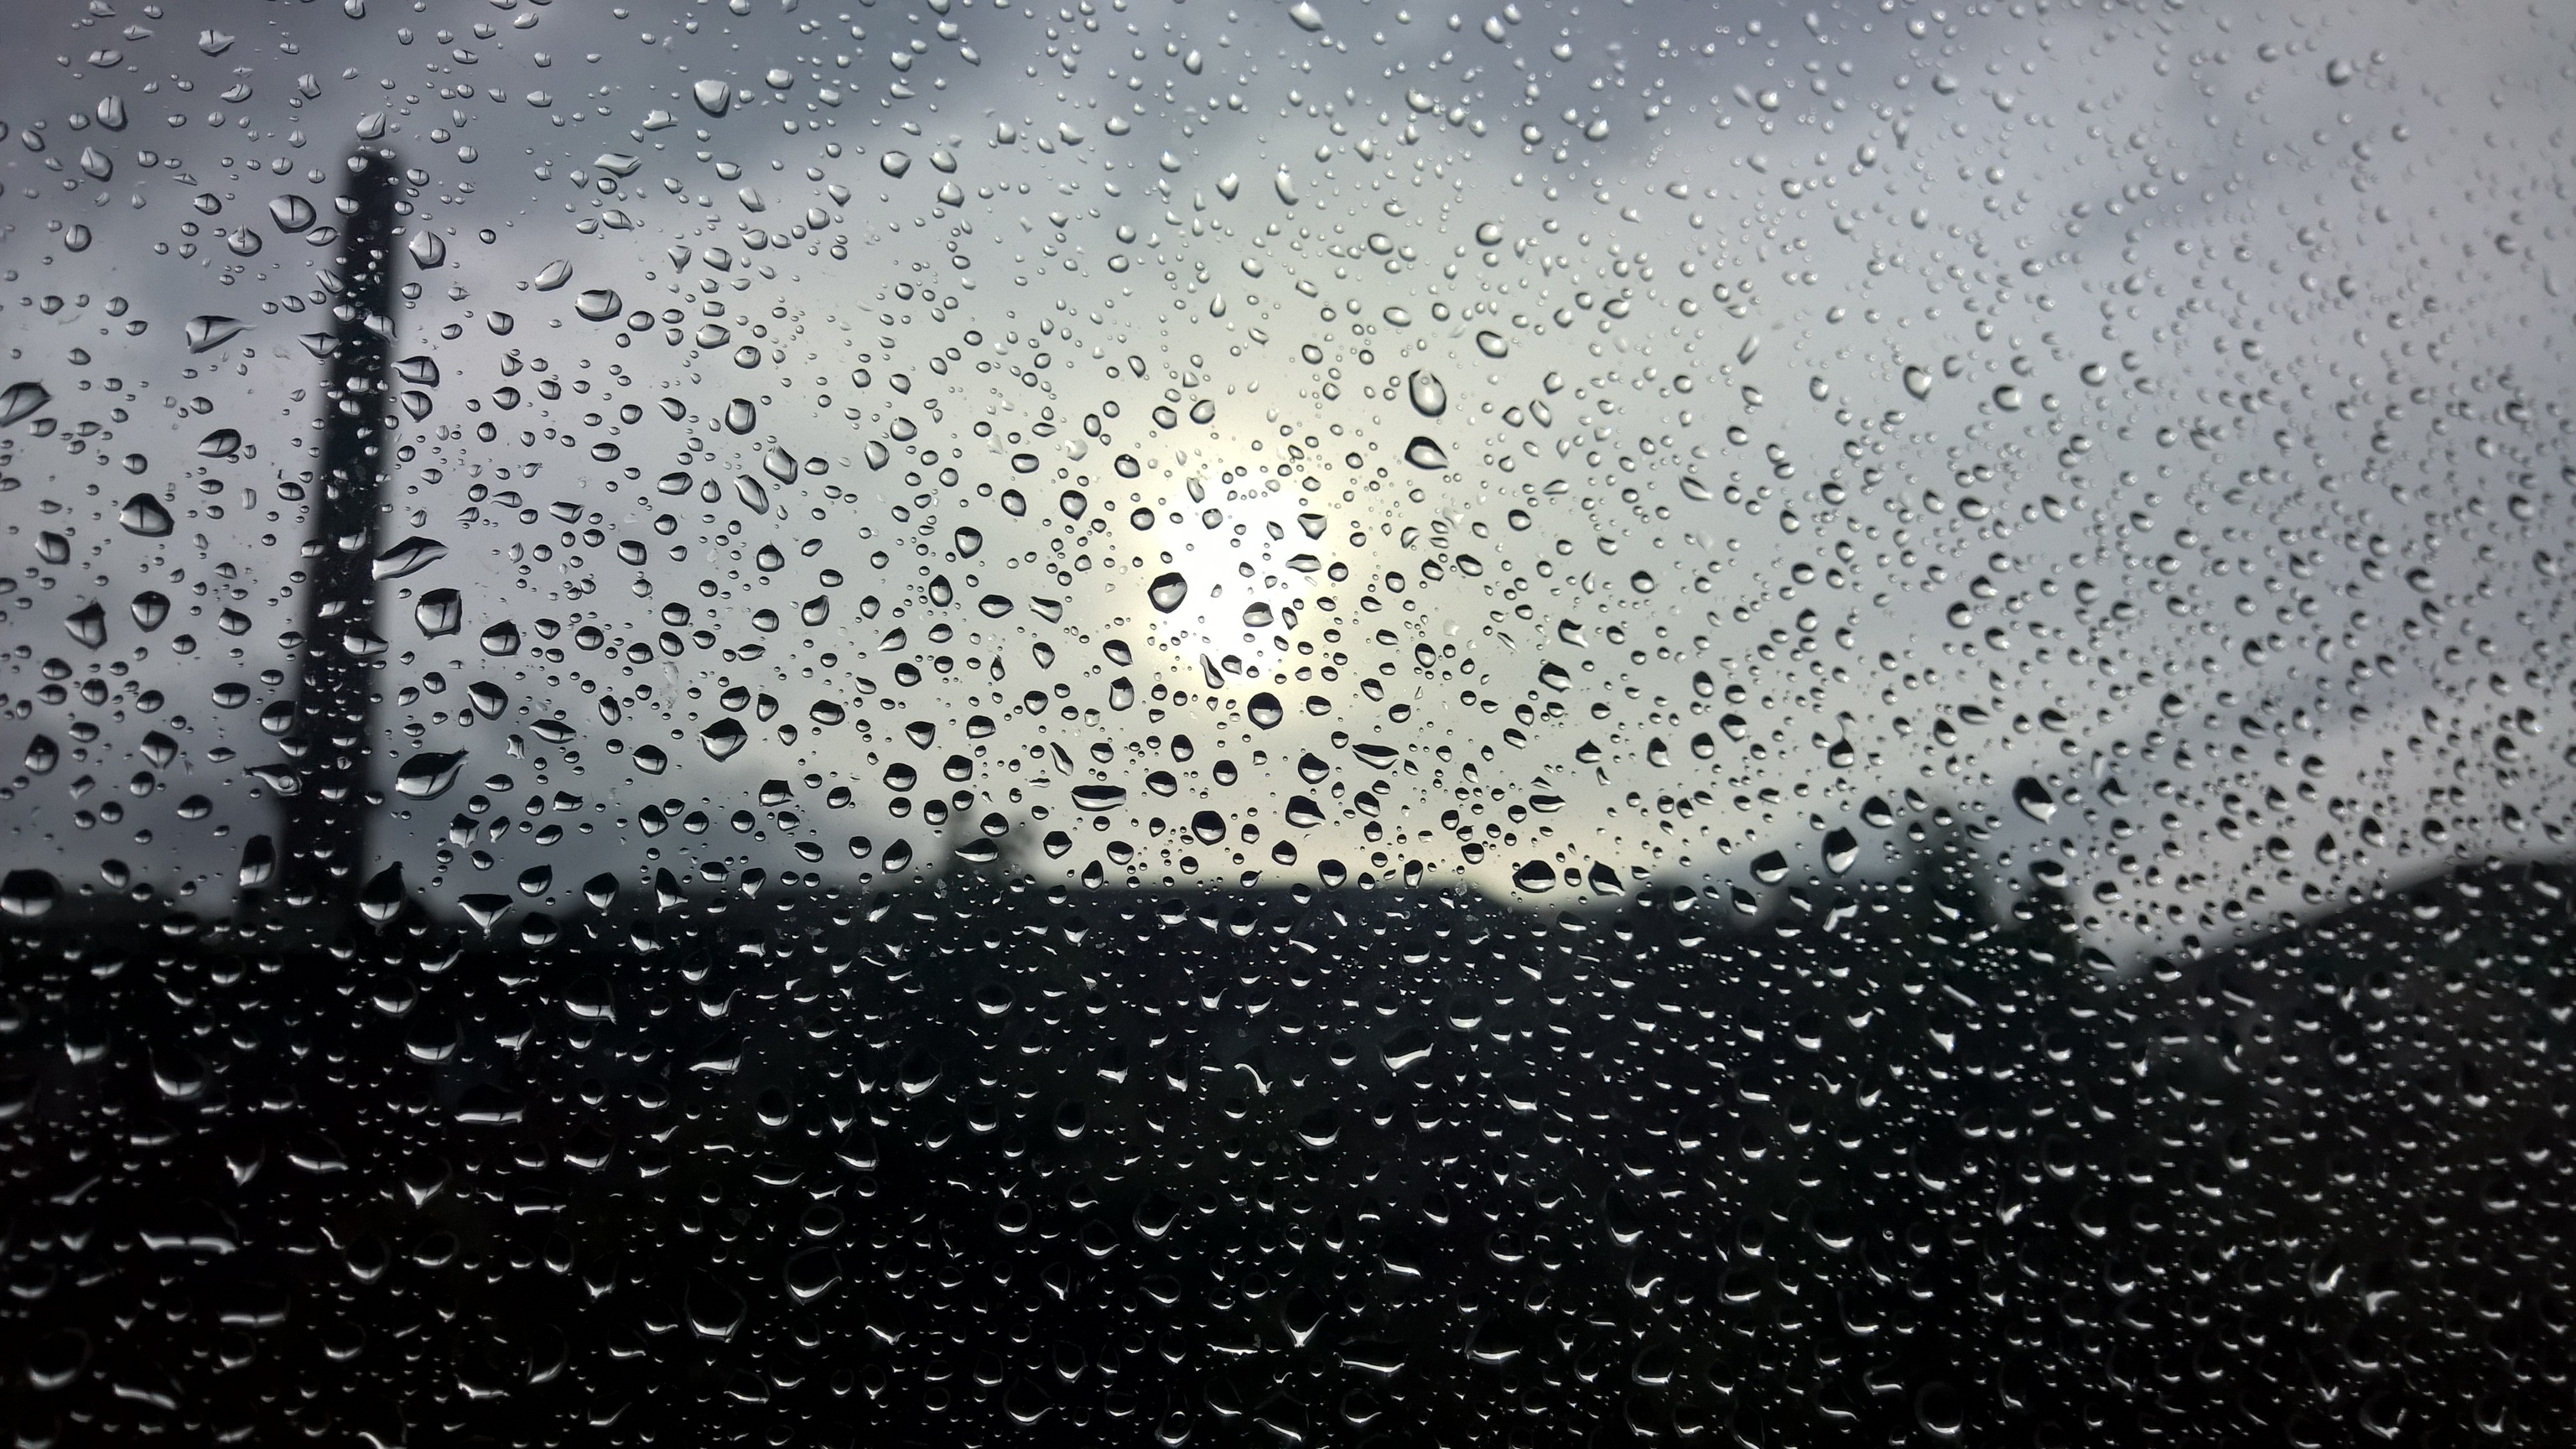
water, snow, drop, sun, texture, rain, glass, raindrop, ice, reflection, weather, gray, monochrome, surface, freezing